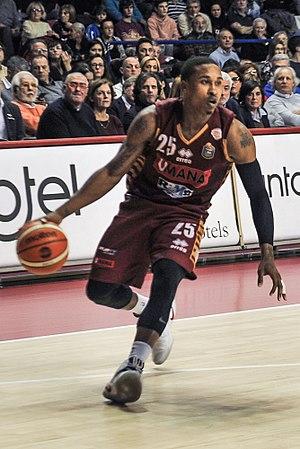
Tyrus McGee, né le 14 mars 1991 à Stringtown, en Oklahoma, est un joueur américain de basket-ball qui évolue au poste d'arrière.